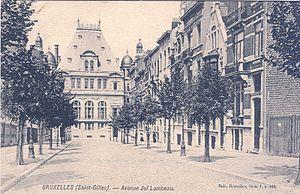
Carte postale de l'avenue jef lambeaux au début du XXe siècle.
L'avenue Jef Lambeaux est une avenue de Bruxelles, dans la commune de Saint-Gilles, qui s'étend de la Prison de Saint-Gilles à la maison communal de Saint-Gilles. Elle est nommée en l'honneur du sculpteur belge Jef Lambeaux.